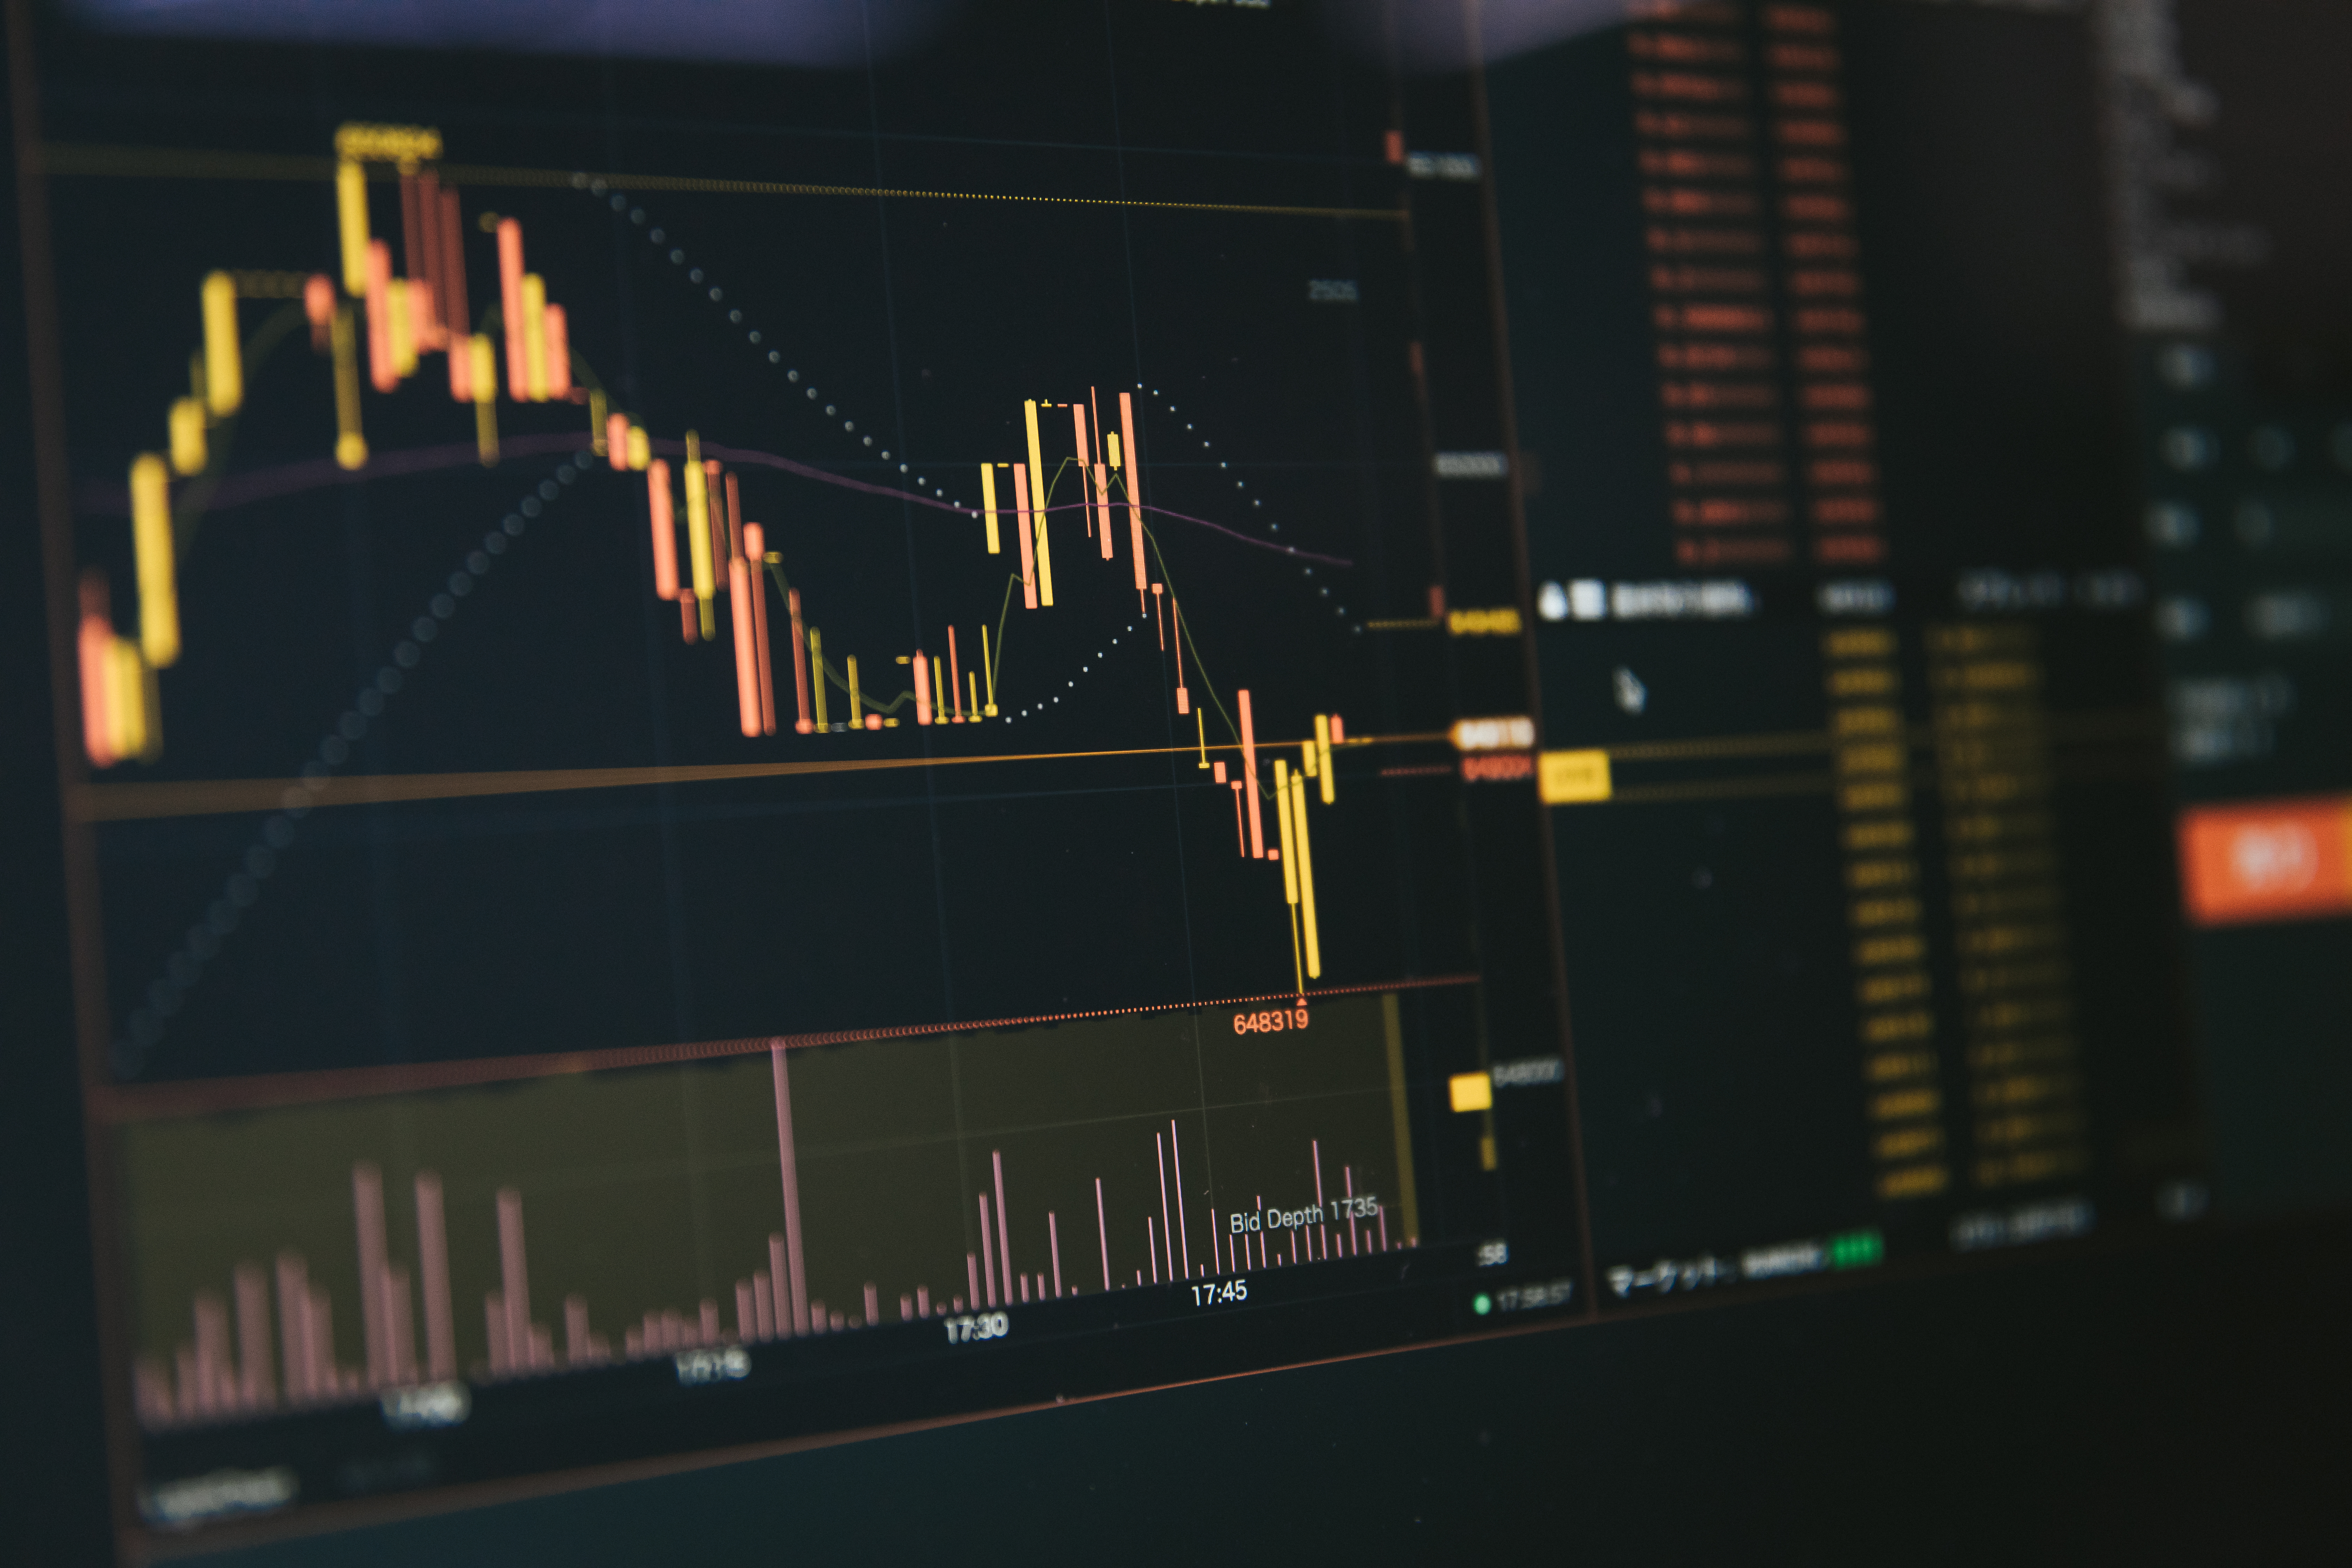
digital, electronics, display device, technology, electronic device, screen